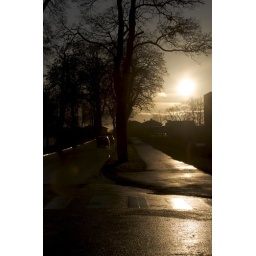
A street with the sunlight mirroring on the wet pavement in Moss